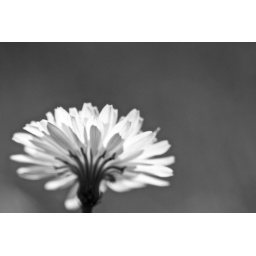
everything can be in black and white